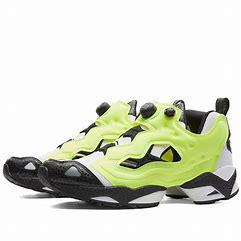
Brand: Reebok
Model: Instapump Fury 95